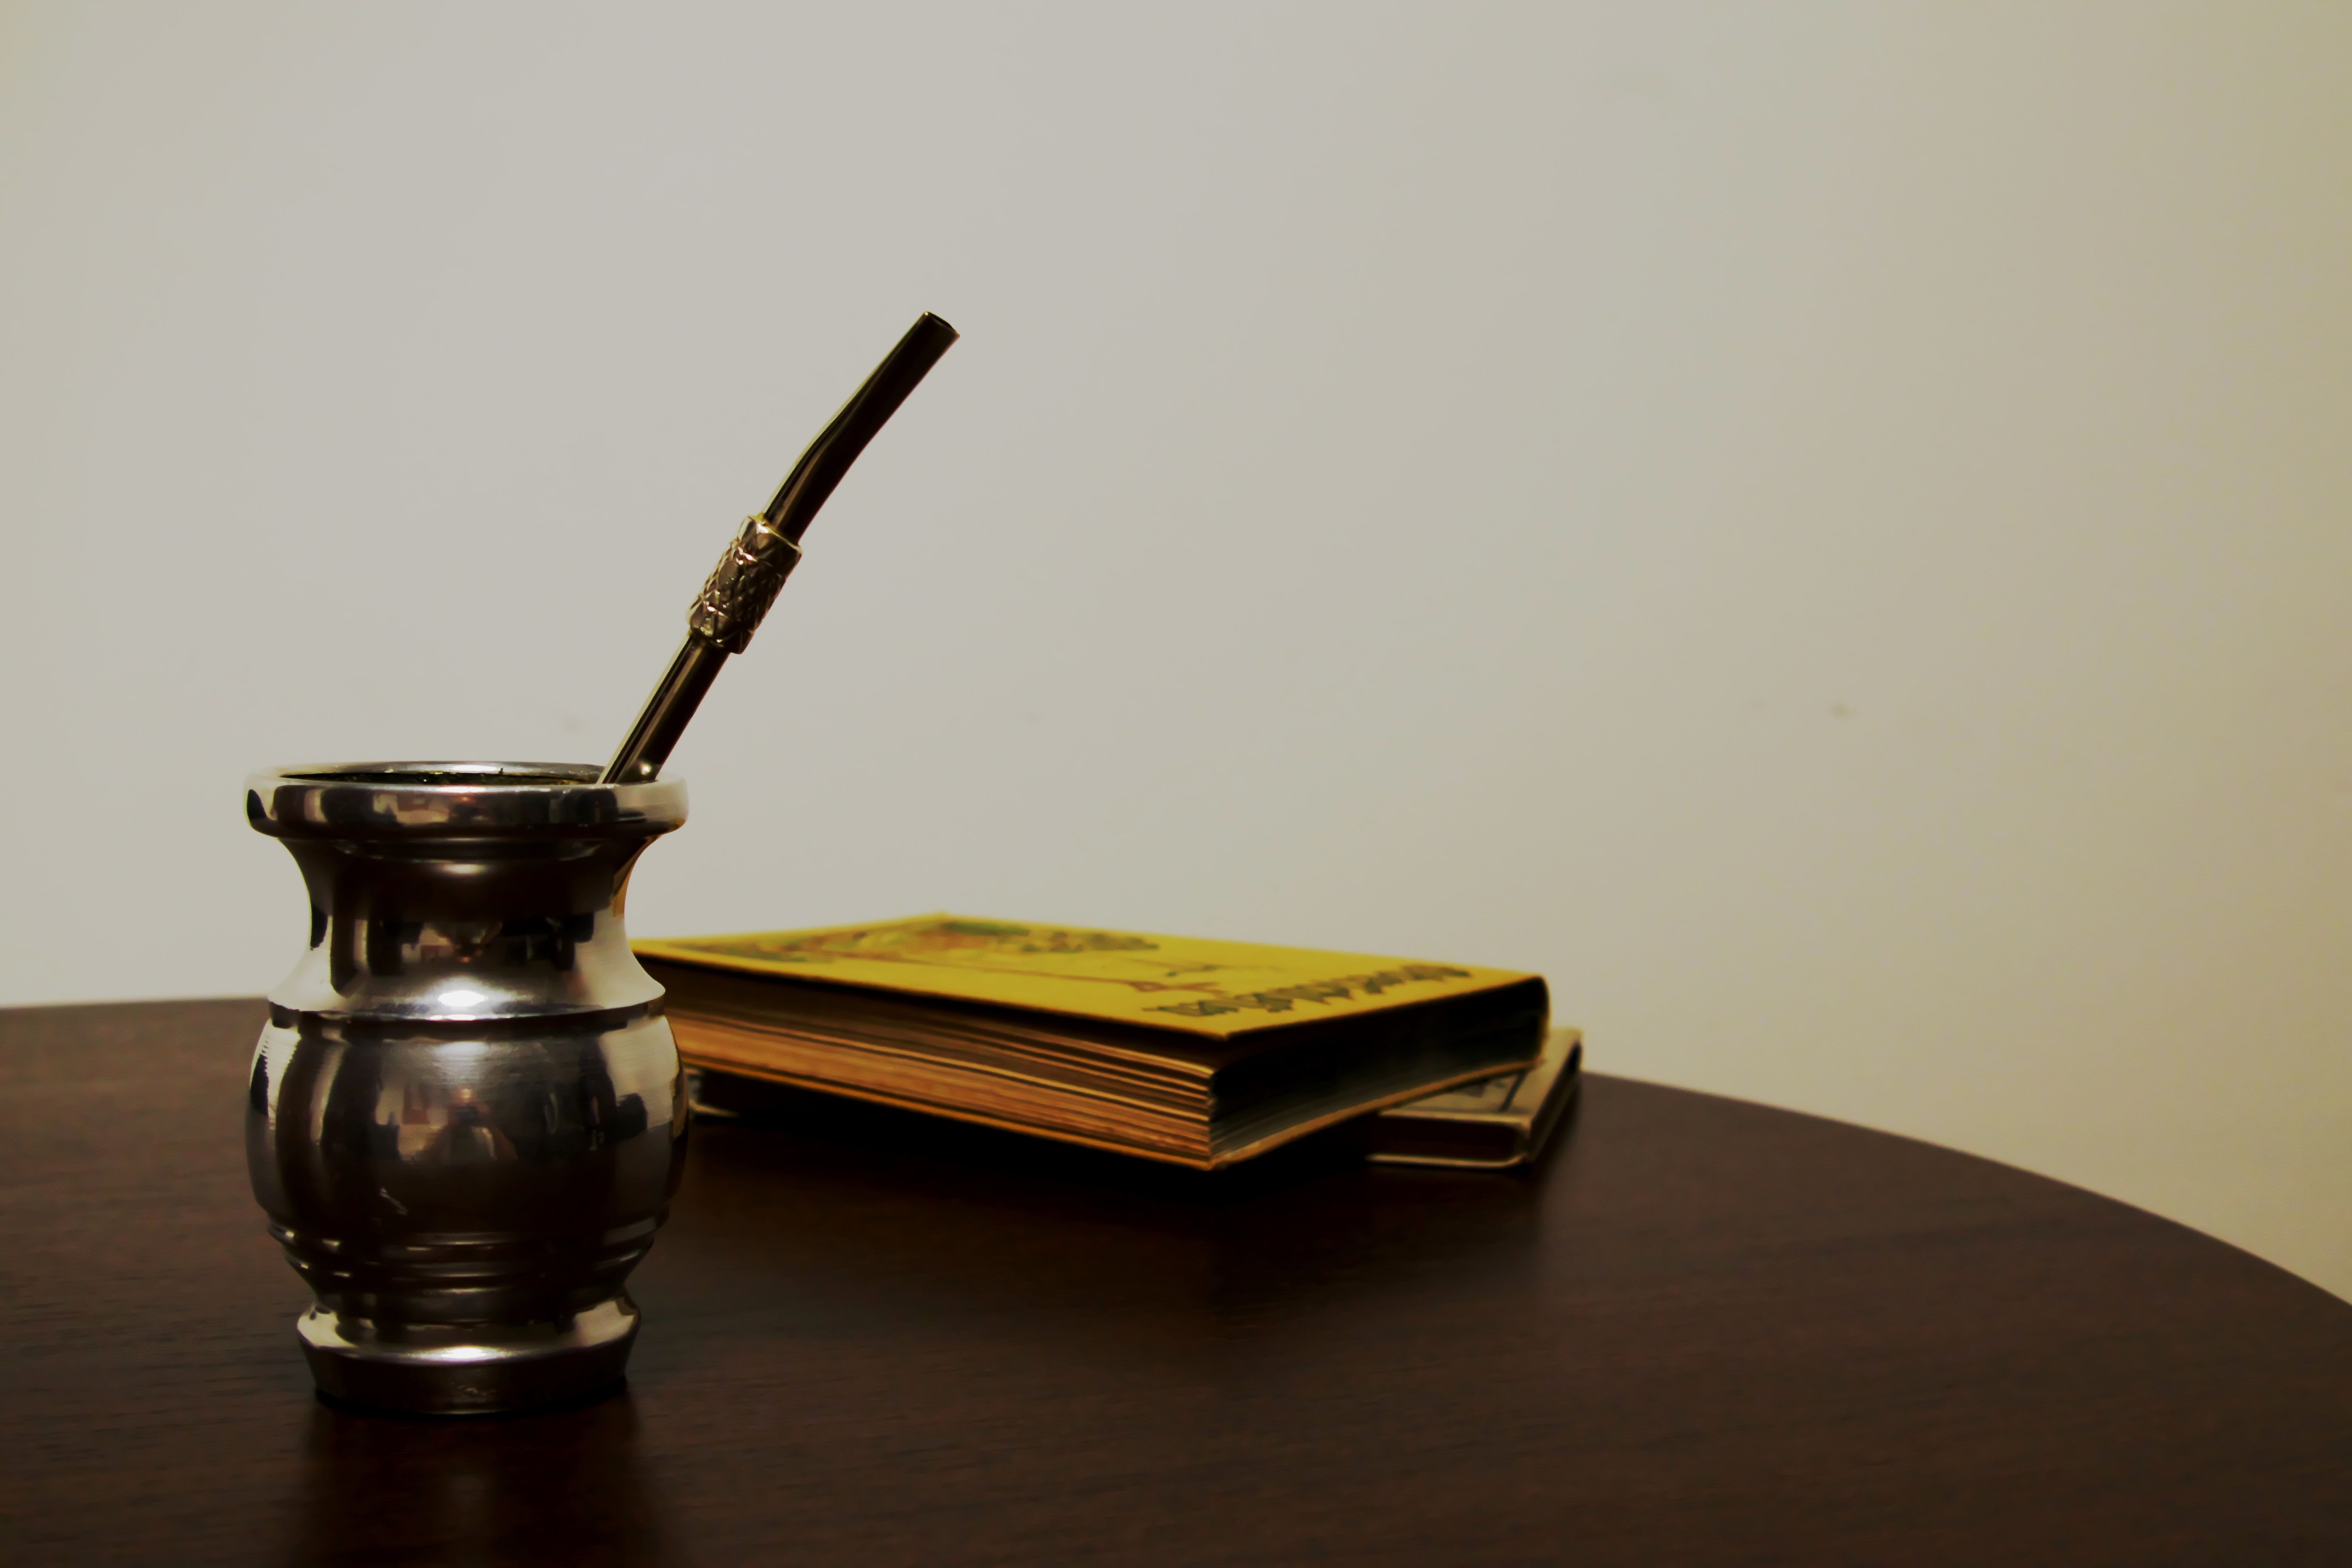
table, book, read, wood, glass, reading, holiday, furniture, material, science, relaxation, design, vacations, boost, yerba mate, matero